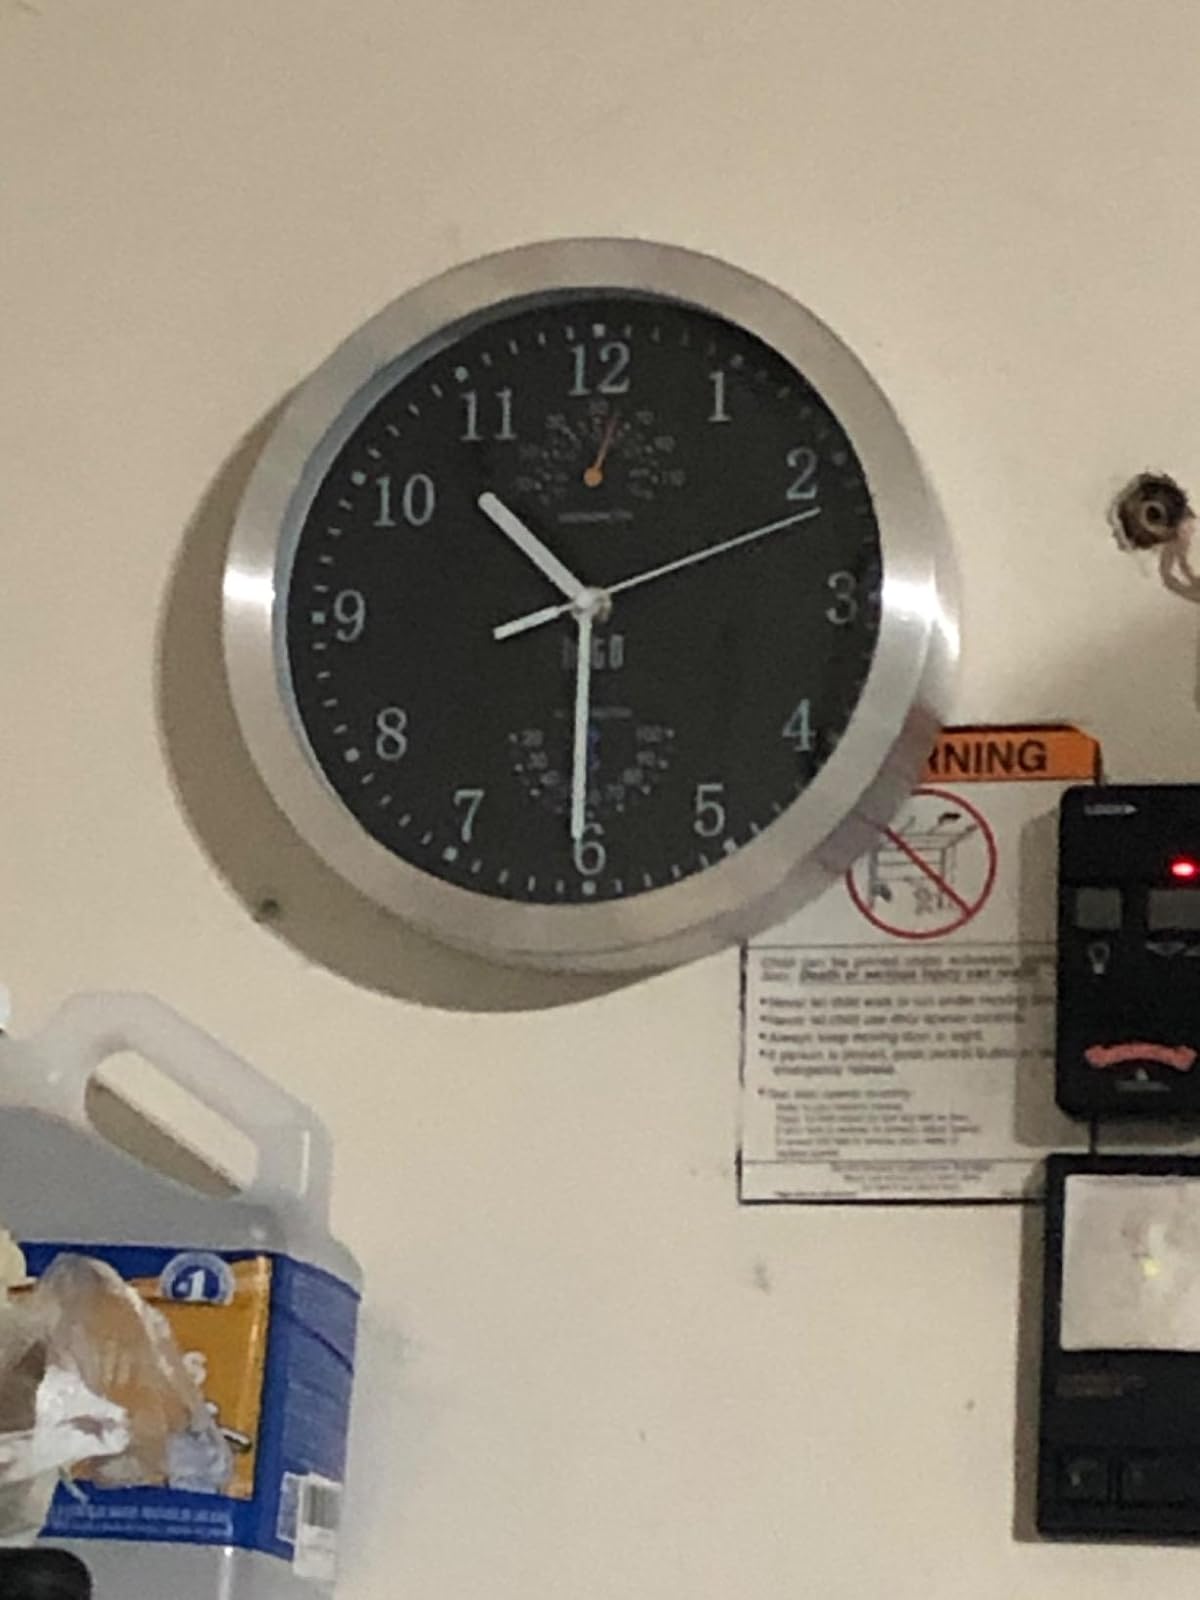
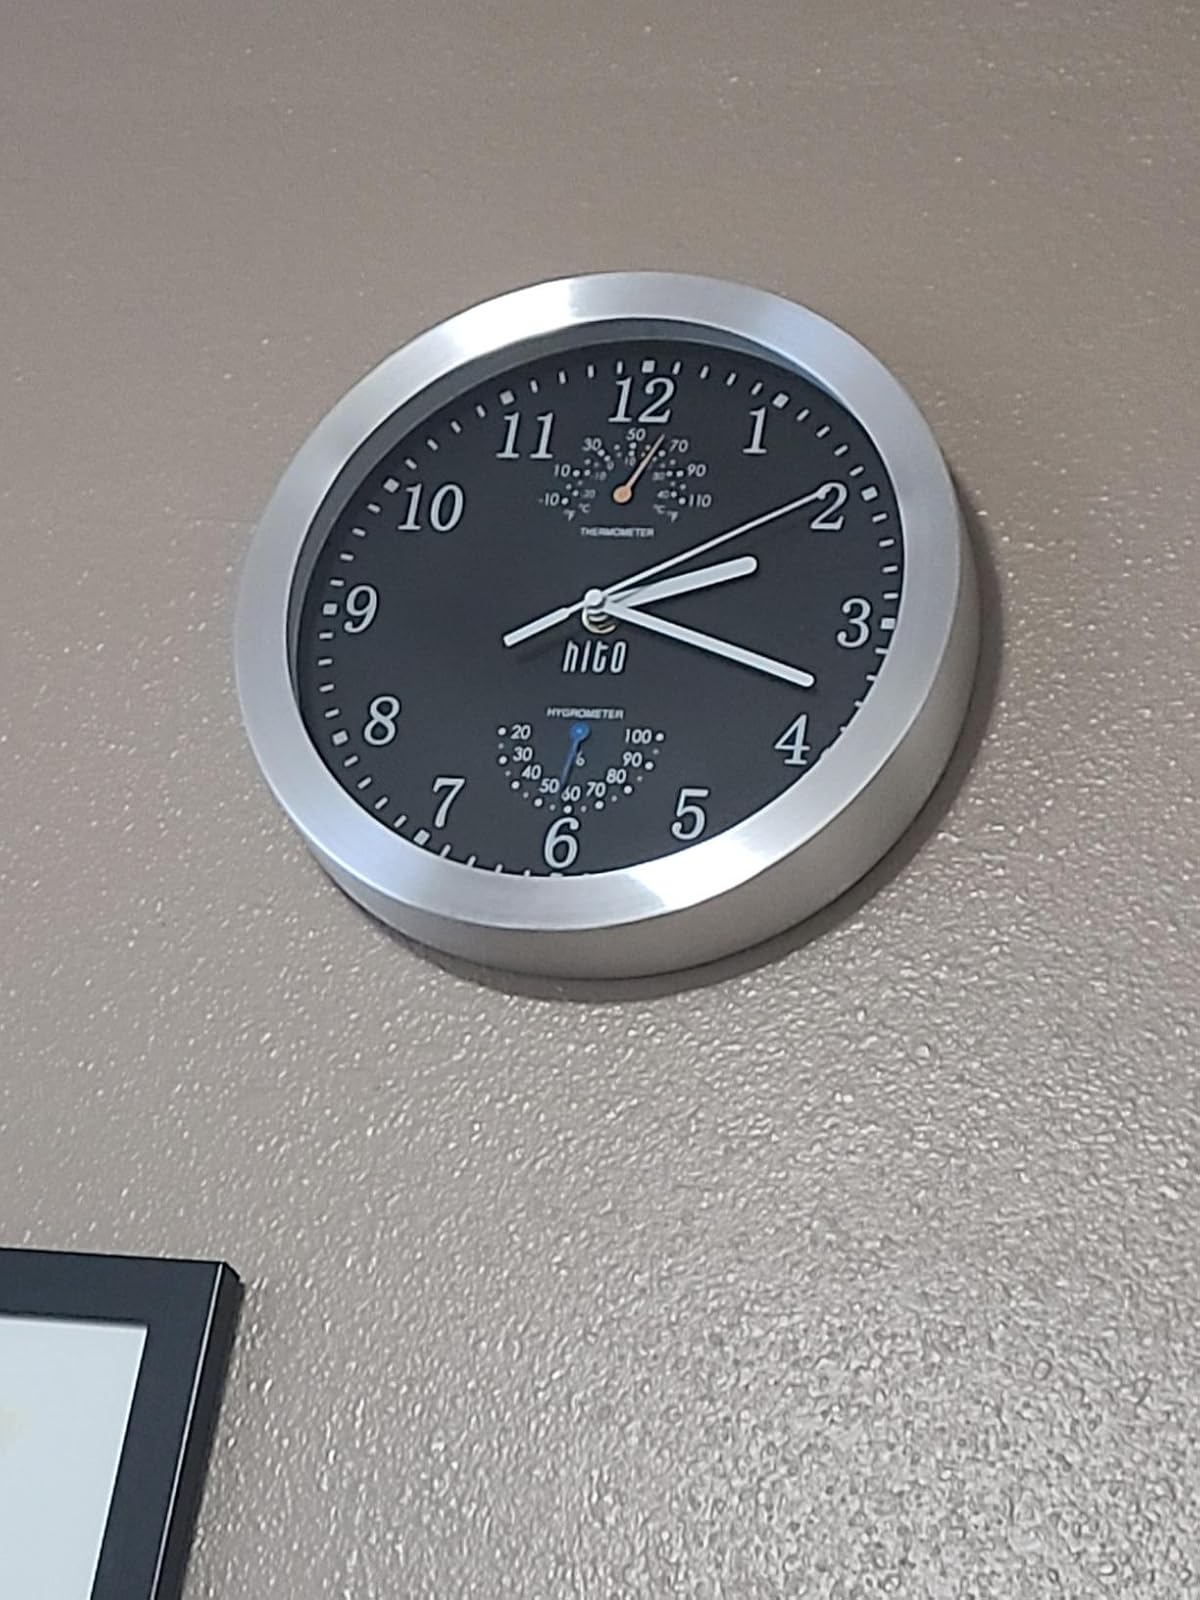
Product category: clock
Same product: yes